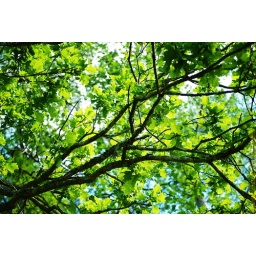
Wooden crack in the green roof